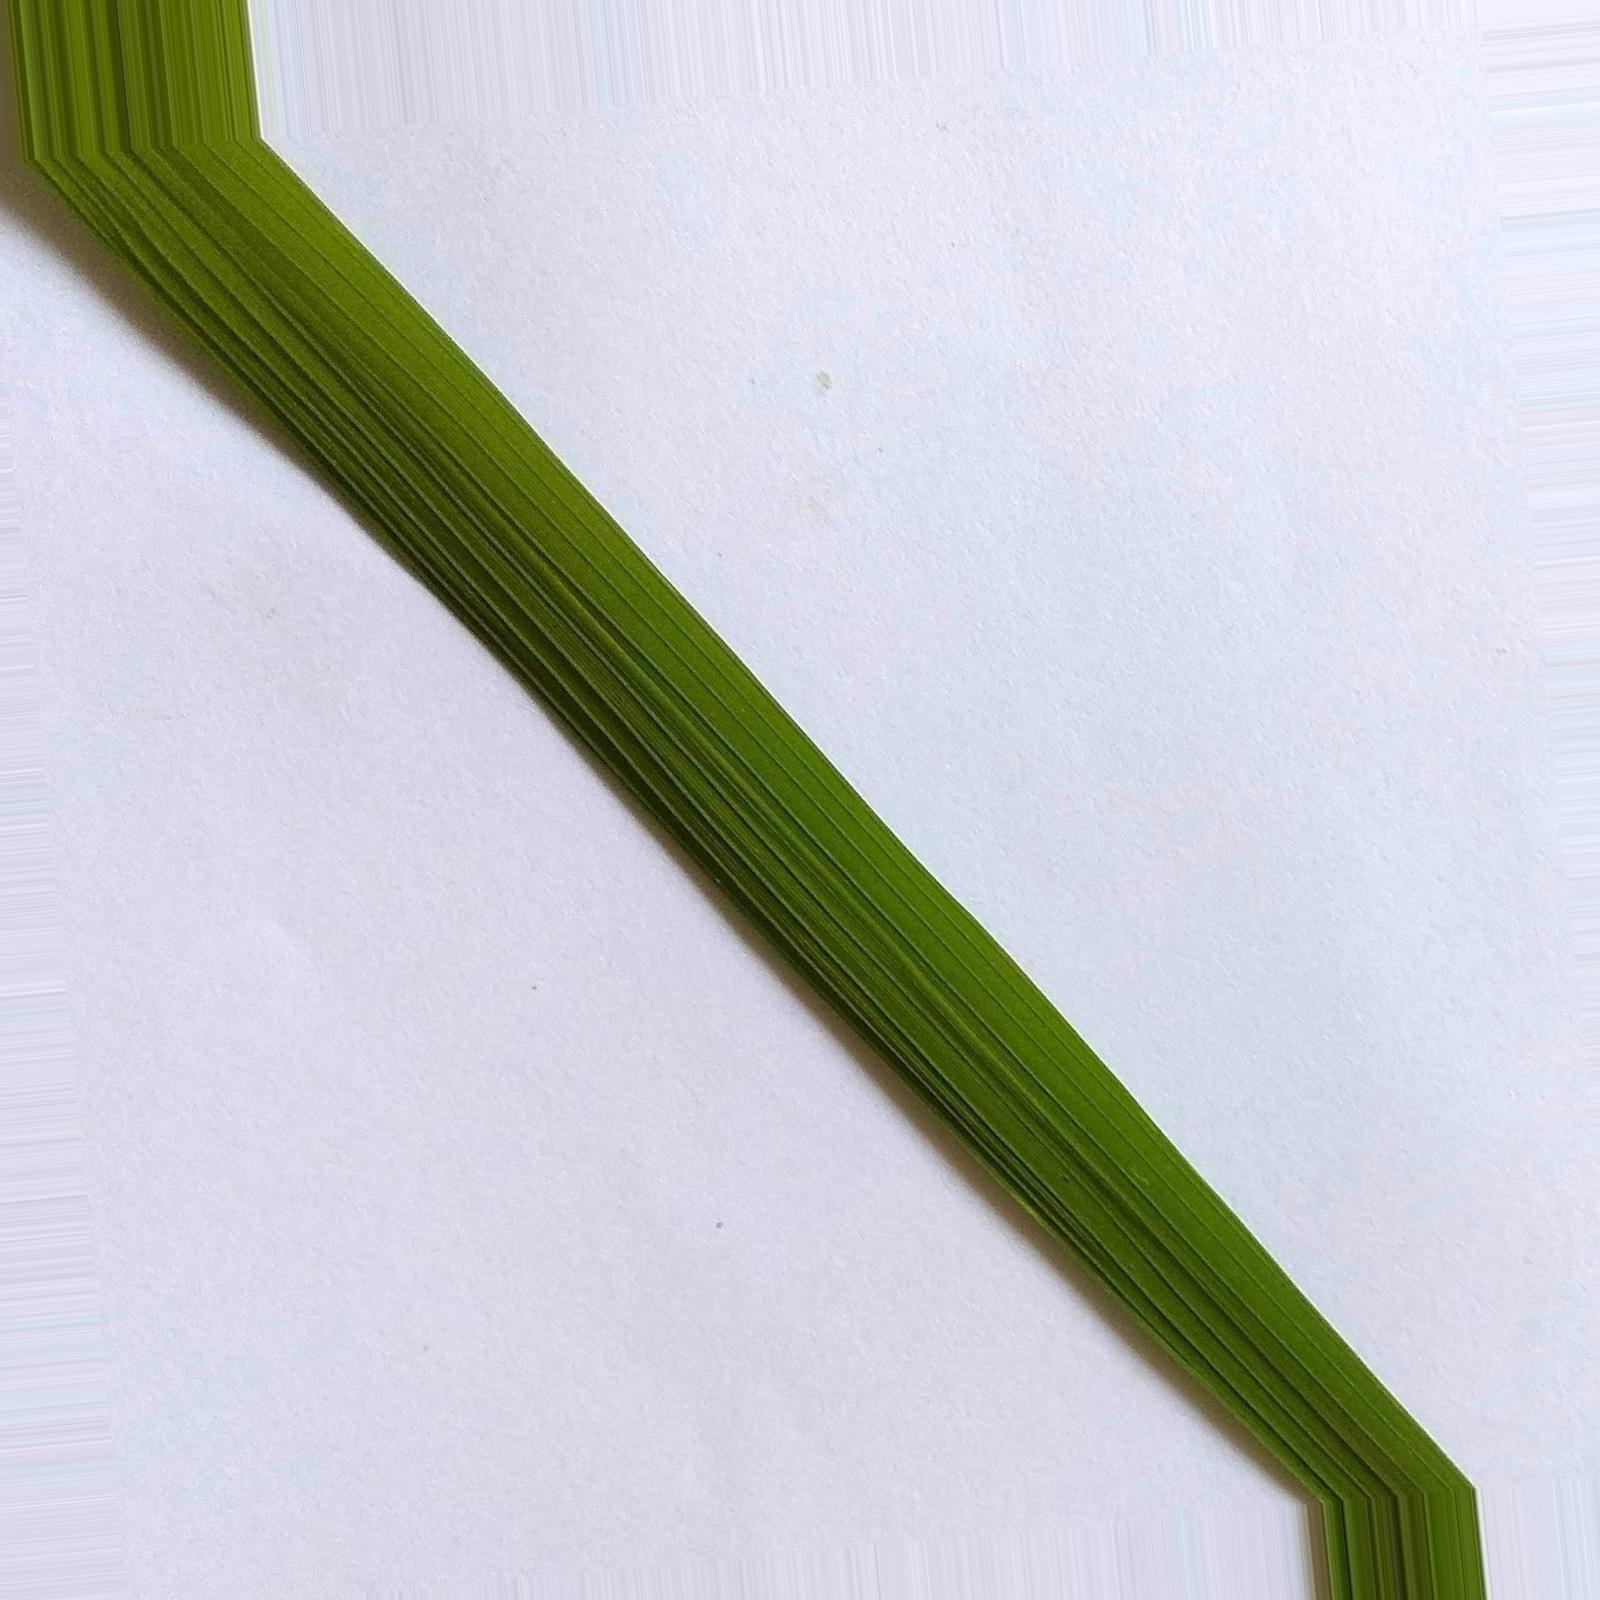
Nhãn: Healthy